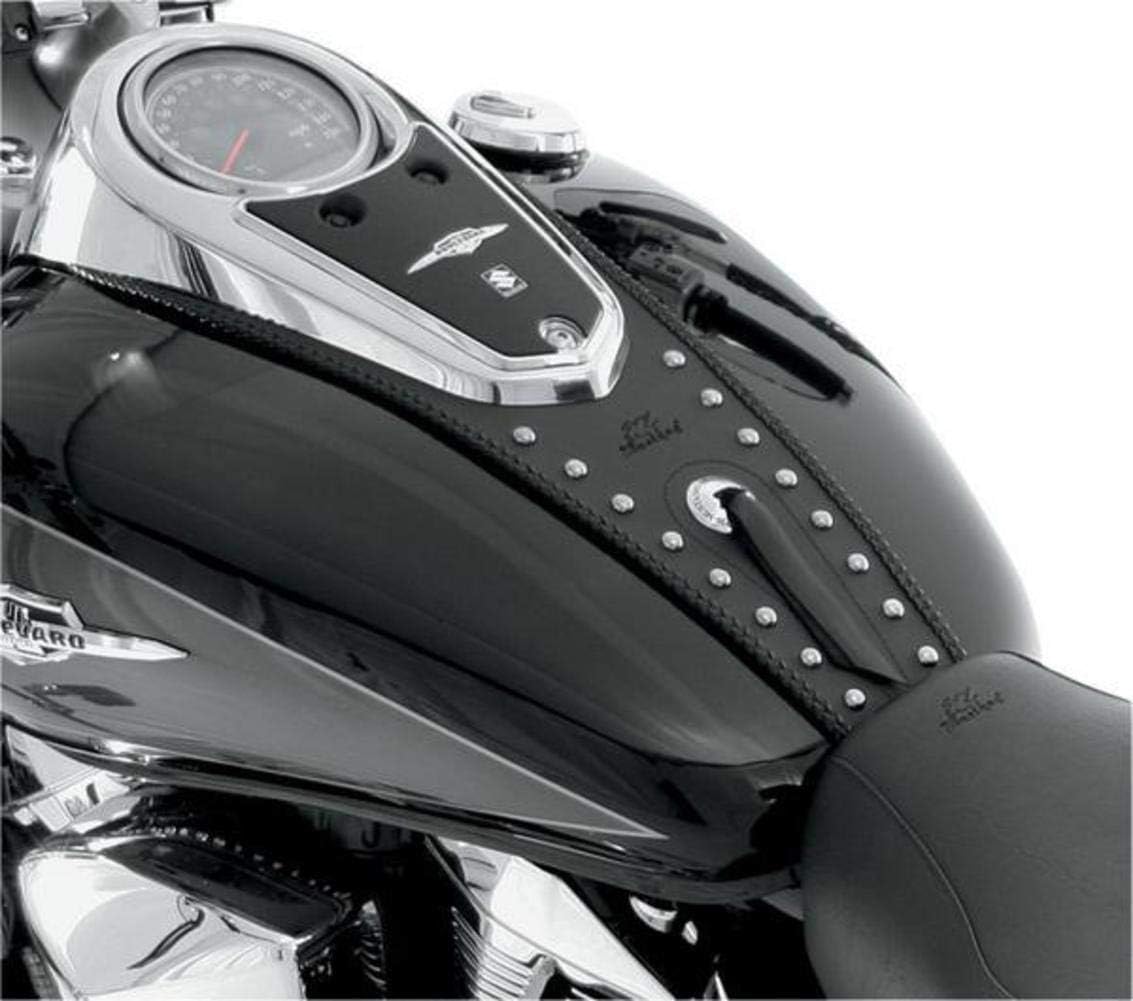
Mustang Studded Tank Bib 93194
Category: Automotive
• Handmade in New England• Contoured to hug the tank and felt-backed to protect the paint• Utilize stock mounts for easy installation
Features: Contour-formed to tightly hug the gas tank | Felt-backed to protect paint | Premium-quality expanded vinyl cover | Braided edge trim | Utilize stock mounts and hook-and-loop fasteners for easy installation